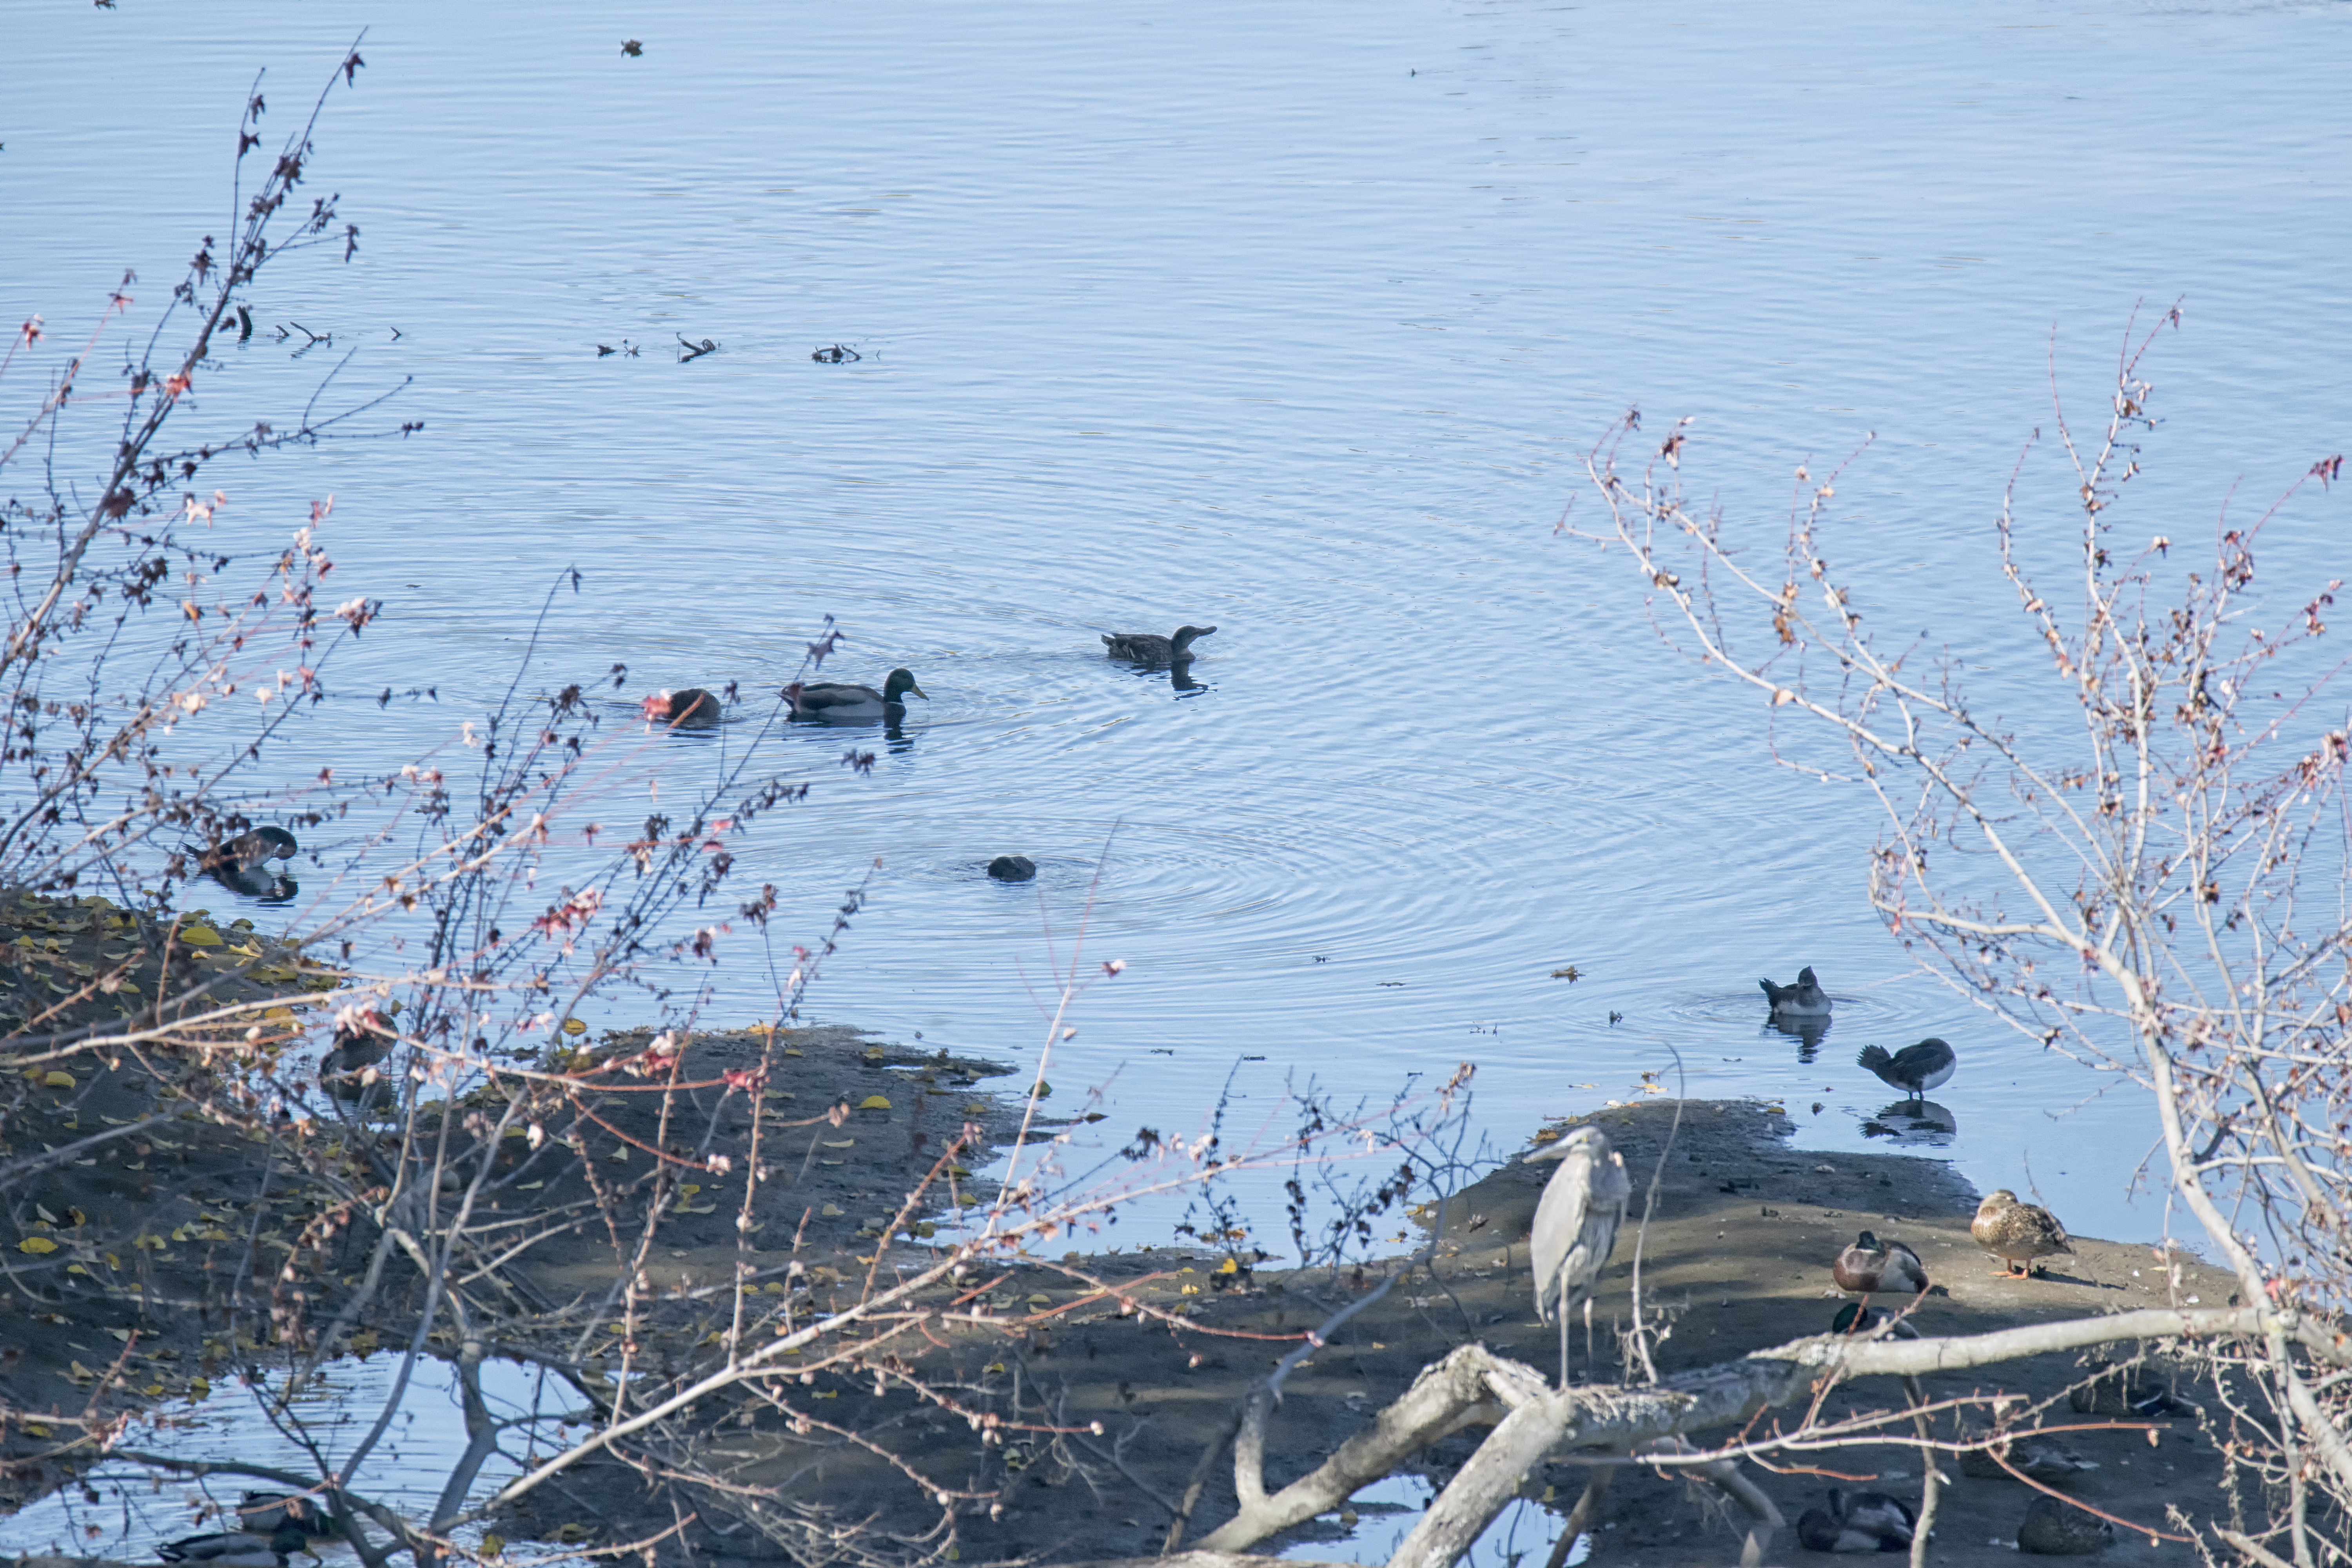
sea, snow, winter, bird, ice, season, canada, quebec, colvert, mallard, canard, sherbrooke, oiseau, geological phenomenon